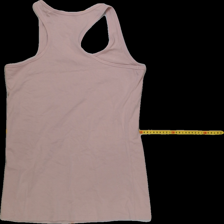
View: back
Type: Tank top
Category: Ladies
Brand: Not Applicable
Colors: Pink
Material: 95%cotton 5%elastane
Pattern: Plain
Cut: Regular, C-collar
Size: L
Season: All
Trend: No trend
Stains: No
Price range: <50
Recommended usage: Reuse